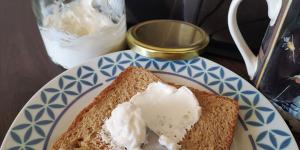
queso crema casero